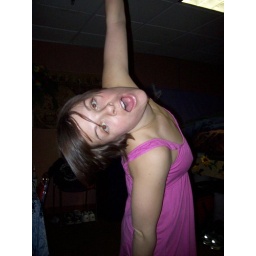
Me in my new pink dress